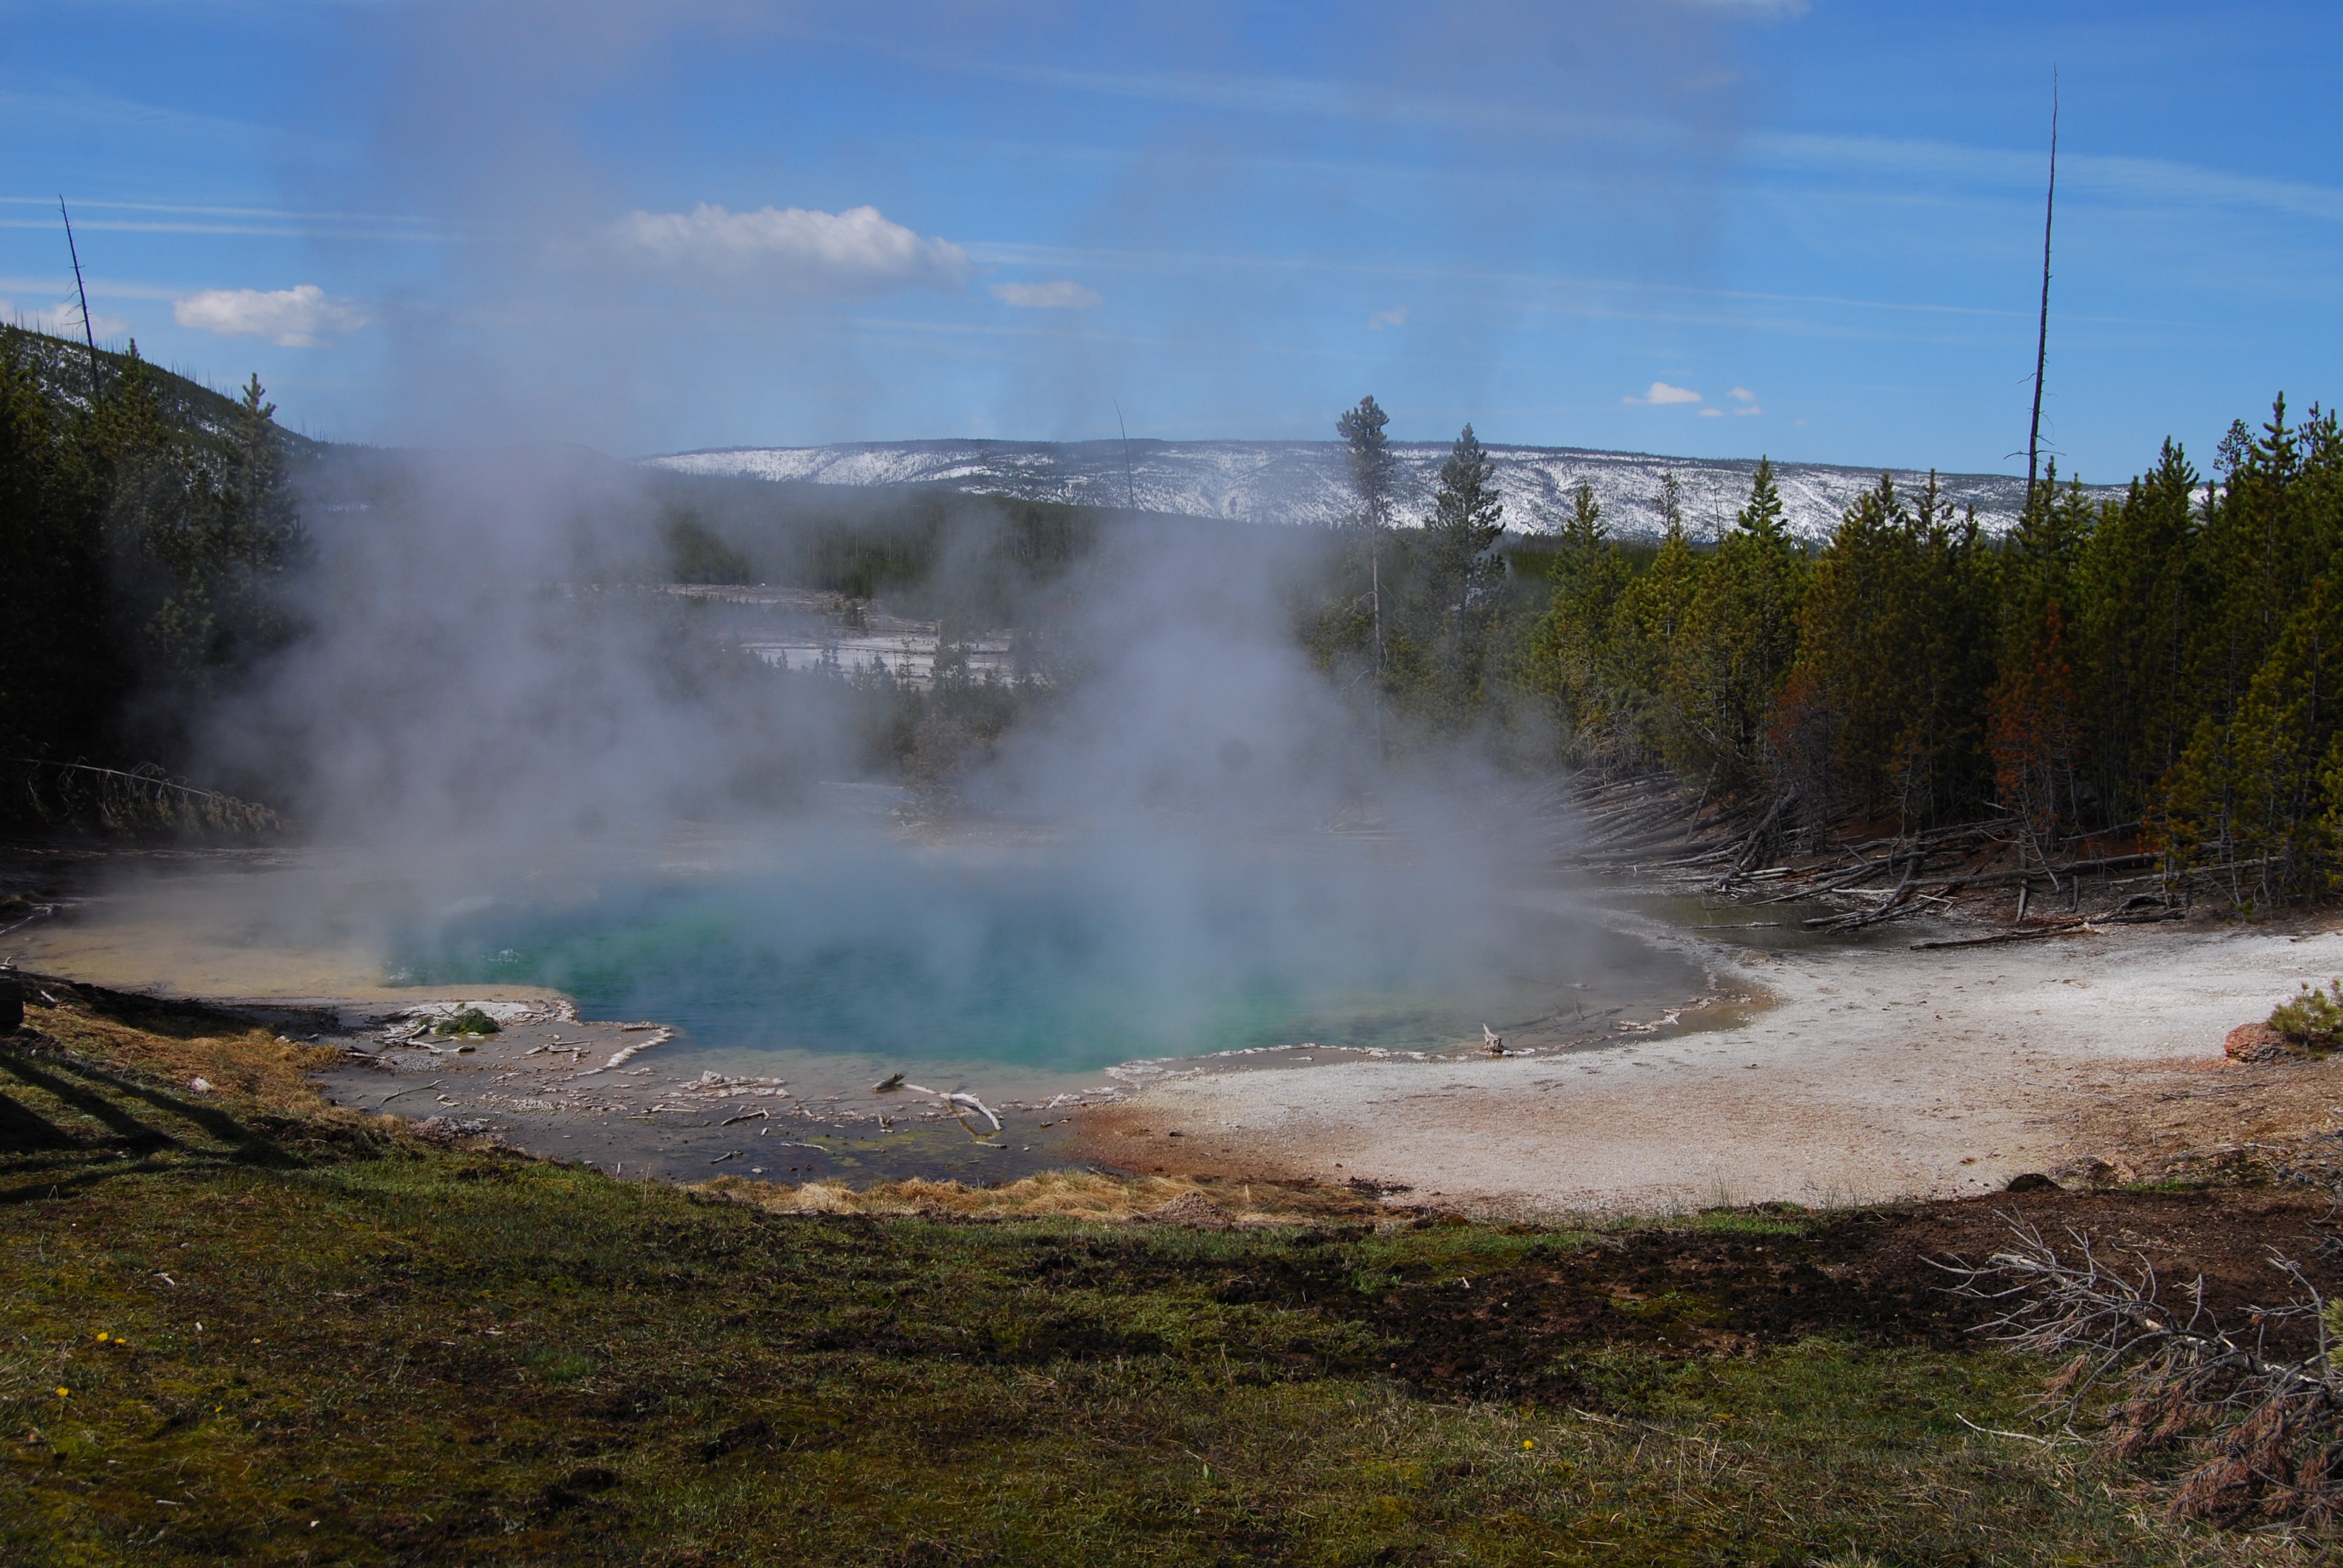
water, nature, spring, park, national park, body of water, national, geyser, water feature, landform, geographical feature, atmospheric phenomenon, yellowstone park